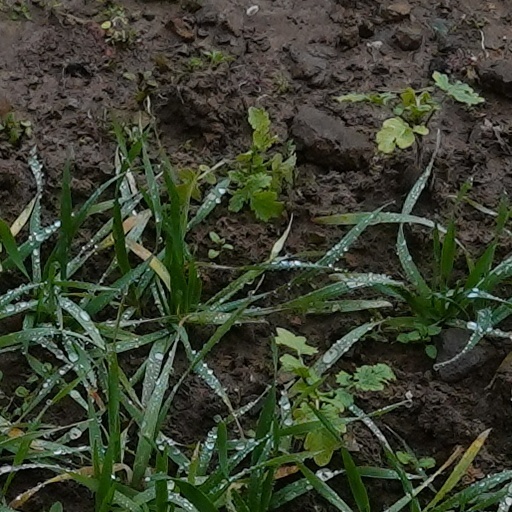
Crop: wheat